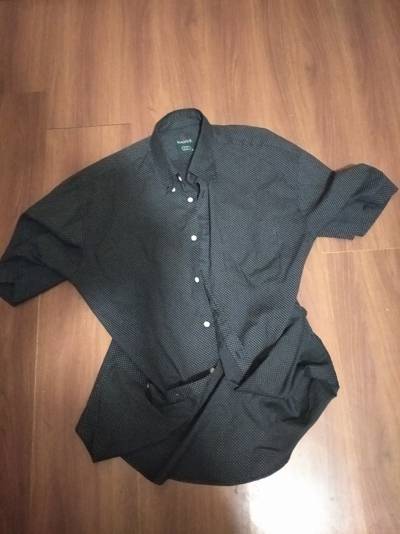
Waste category: clothes